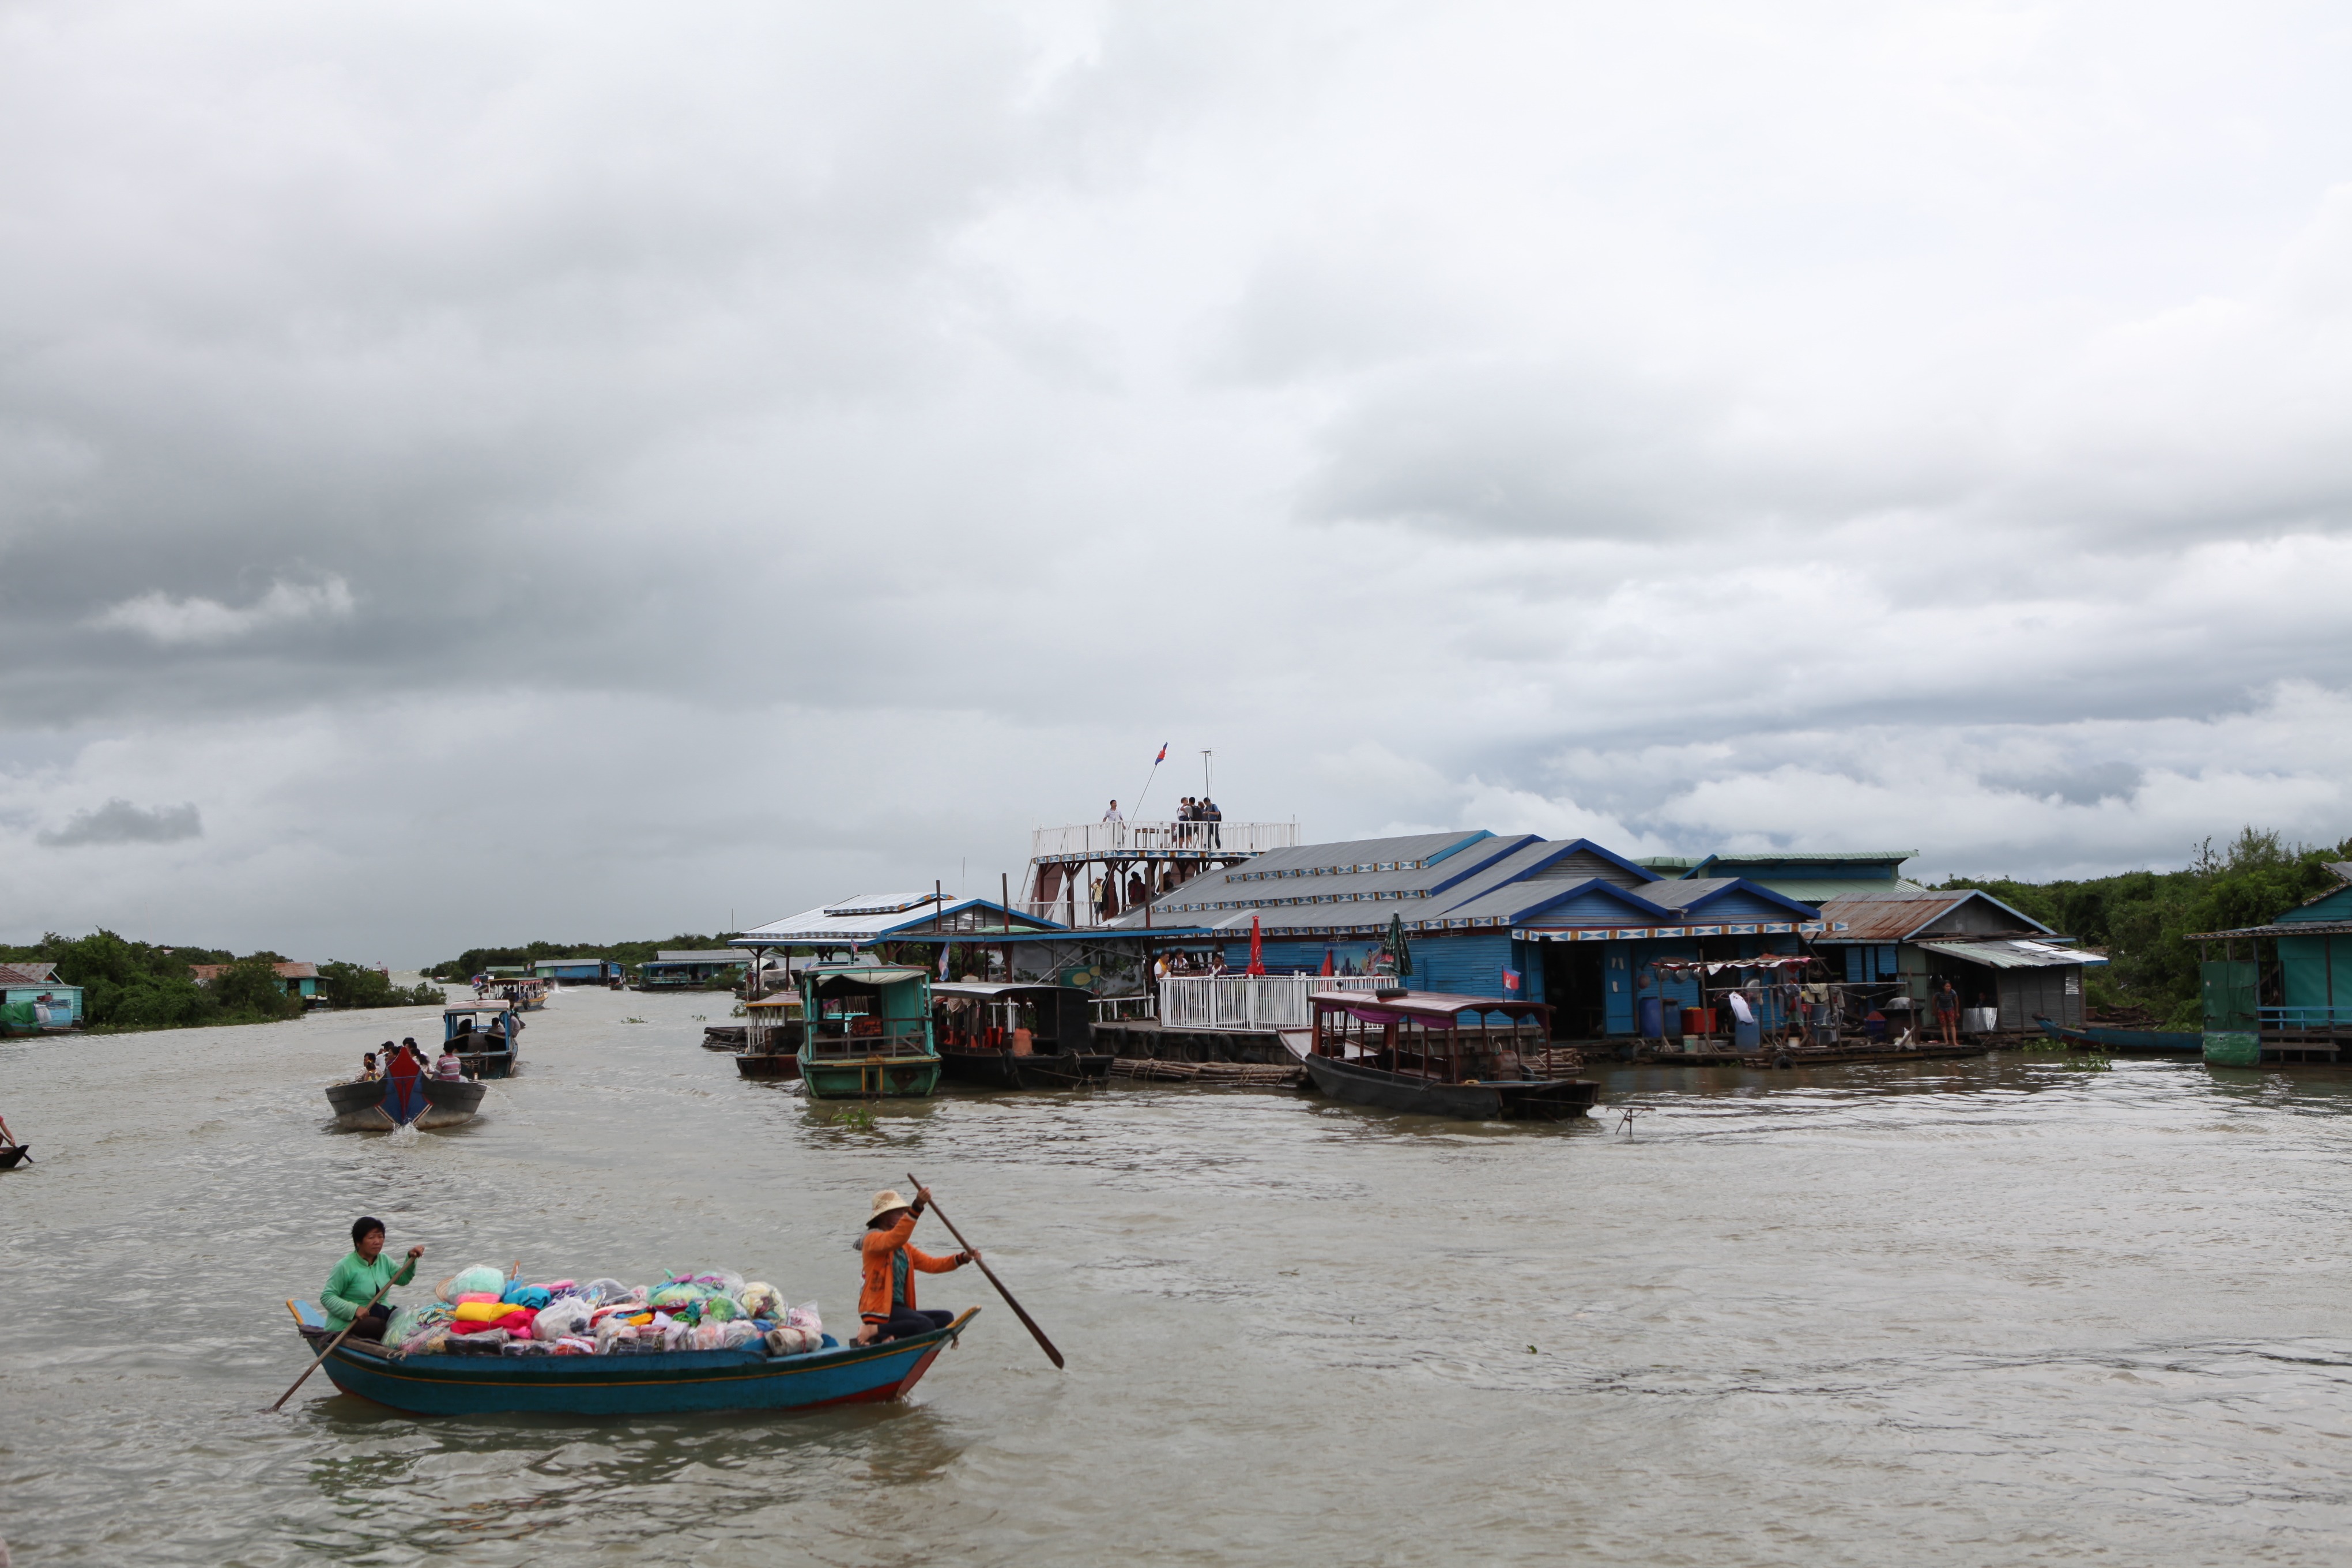
beach, sea, coast, boat, river, vacation, vehicle, bay, ferry, boating, cambodia, tonle sap lake, floating homes, floating houses